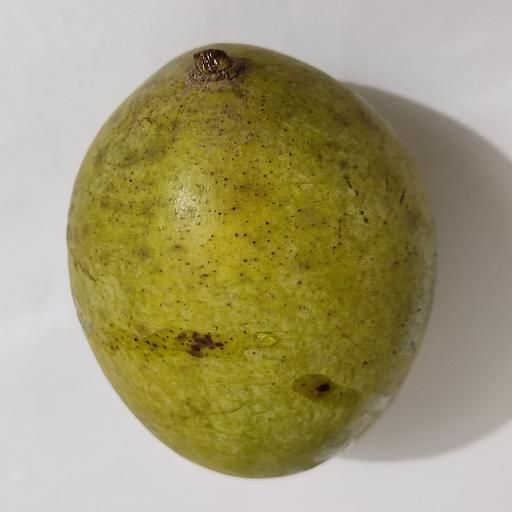
Crop type: Mango_Amrapali